Open-water diving

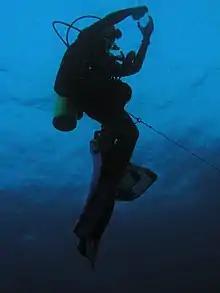
Tethered diver in blue water dive observing fauna in the water column

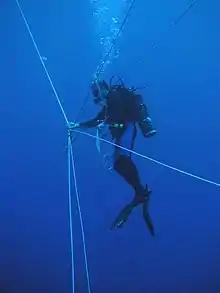
Marine scientist coordinates a blue water dive for 4 companions - each at the end of a rope tether and each rope kept taut by a weight and pulley system

Blue-water diving is done in mid-water where the bottom is out of sight of the diver and there may be no fixed visual reference. It is done by scientific divers for direct observation and sampling of pelagic organisms and particulate matter, particularly the gelatinous zoo-plankton that are fragile and transparent, making them relatively inaccessible by other methods, and by recreational divers for observation and photography of a range of organisms not easily seen in inshore waters.